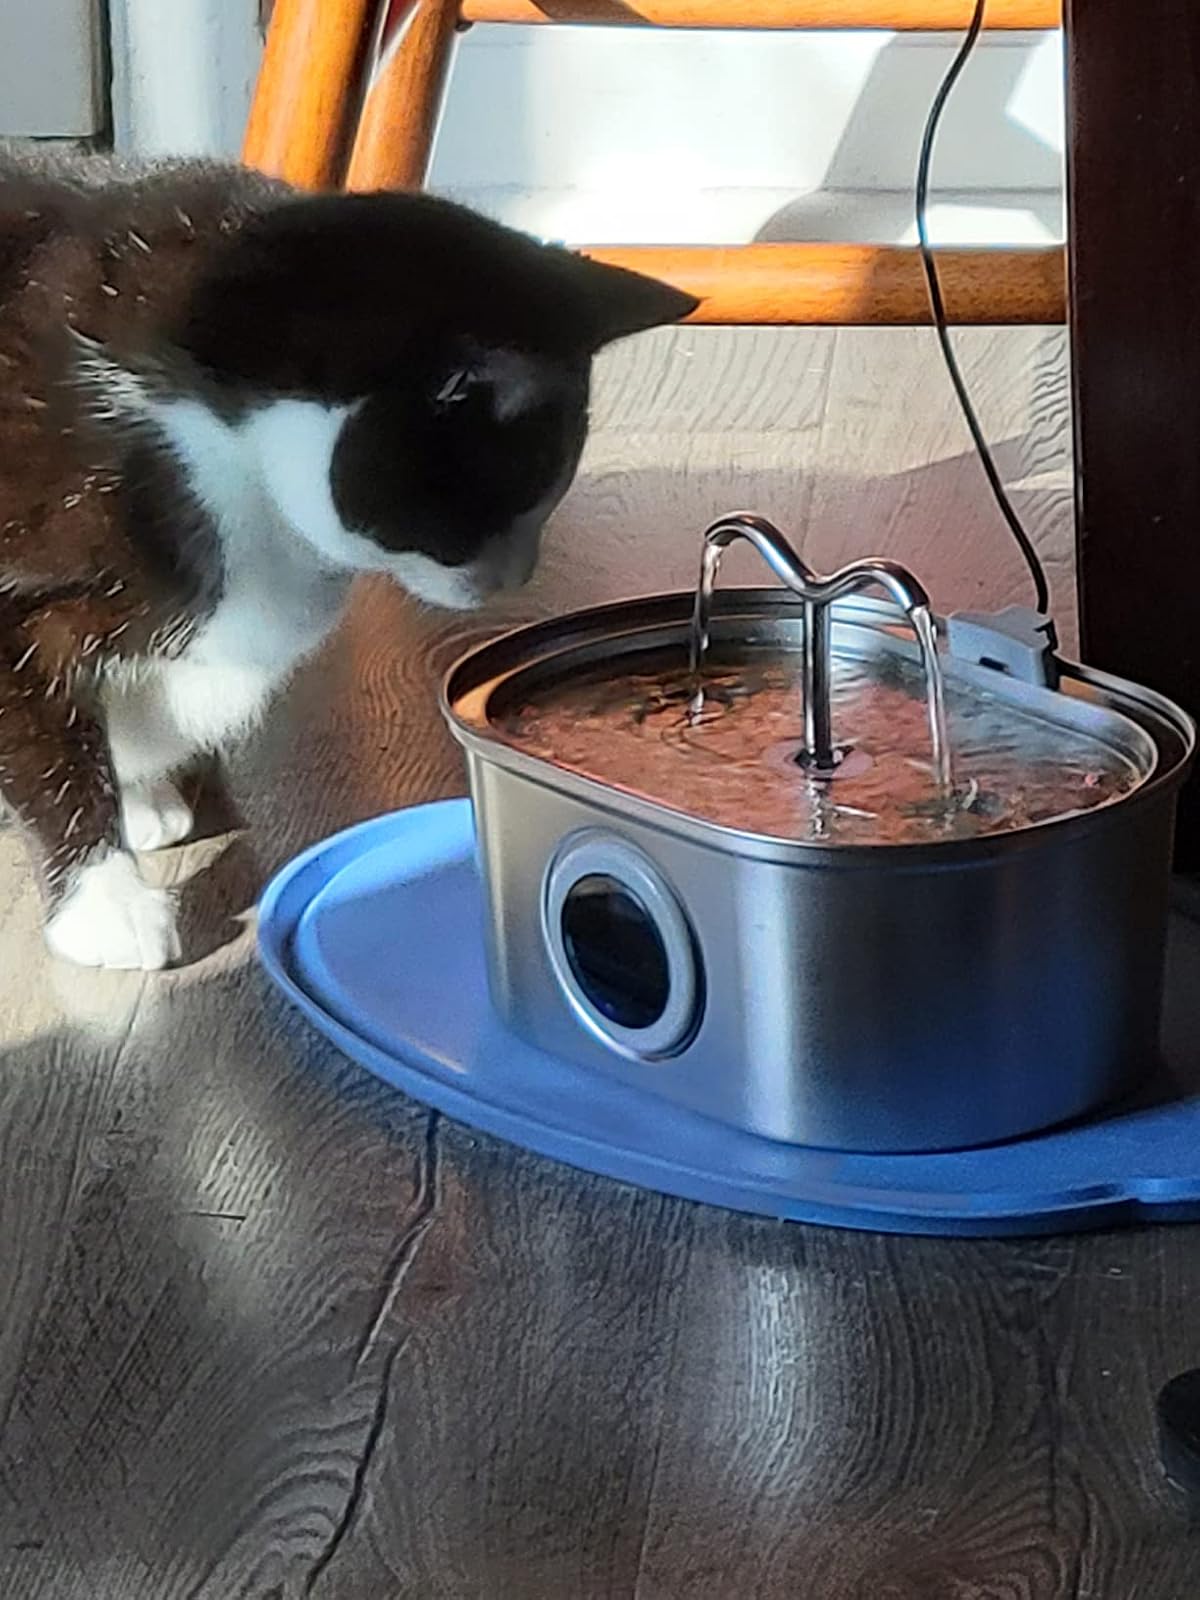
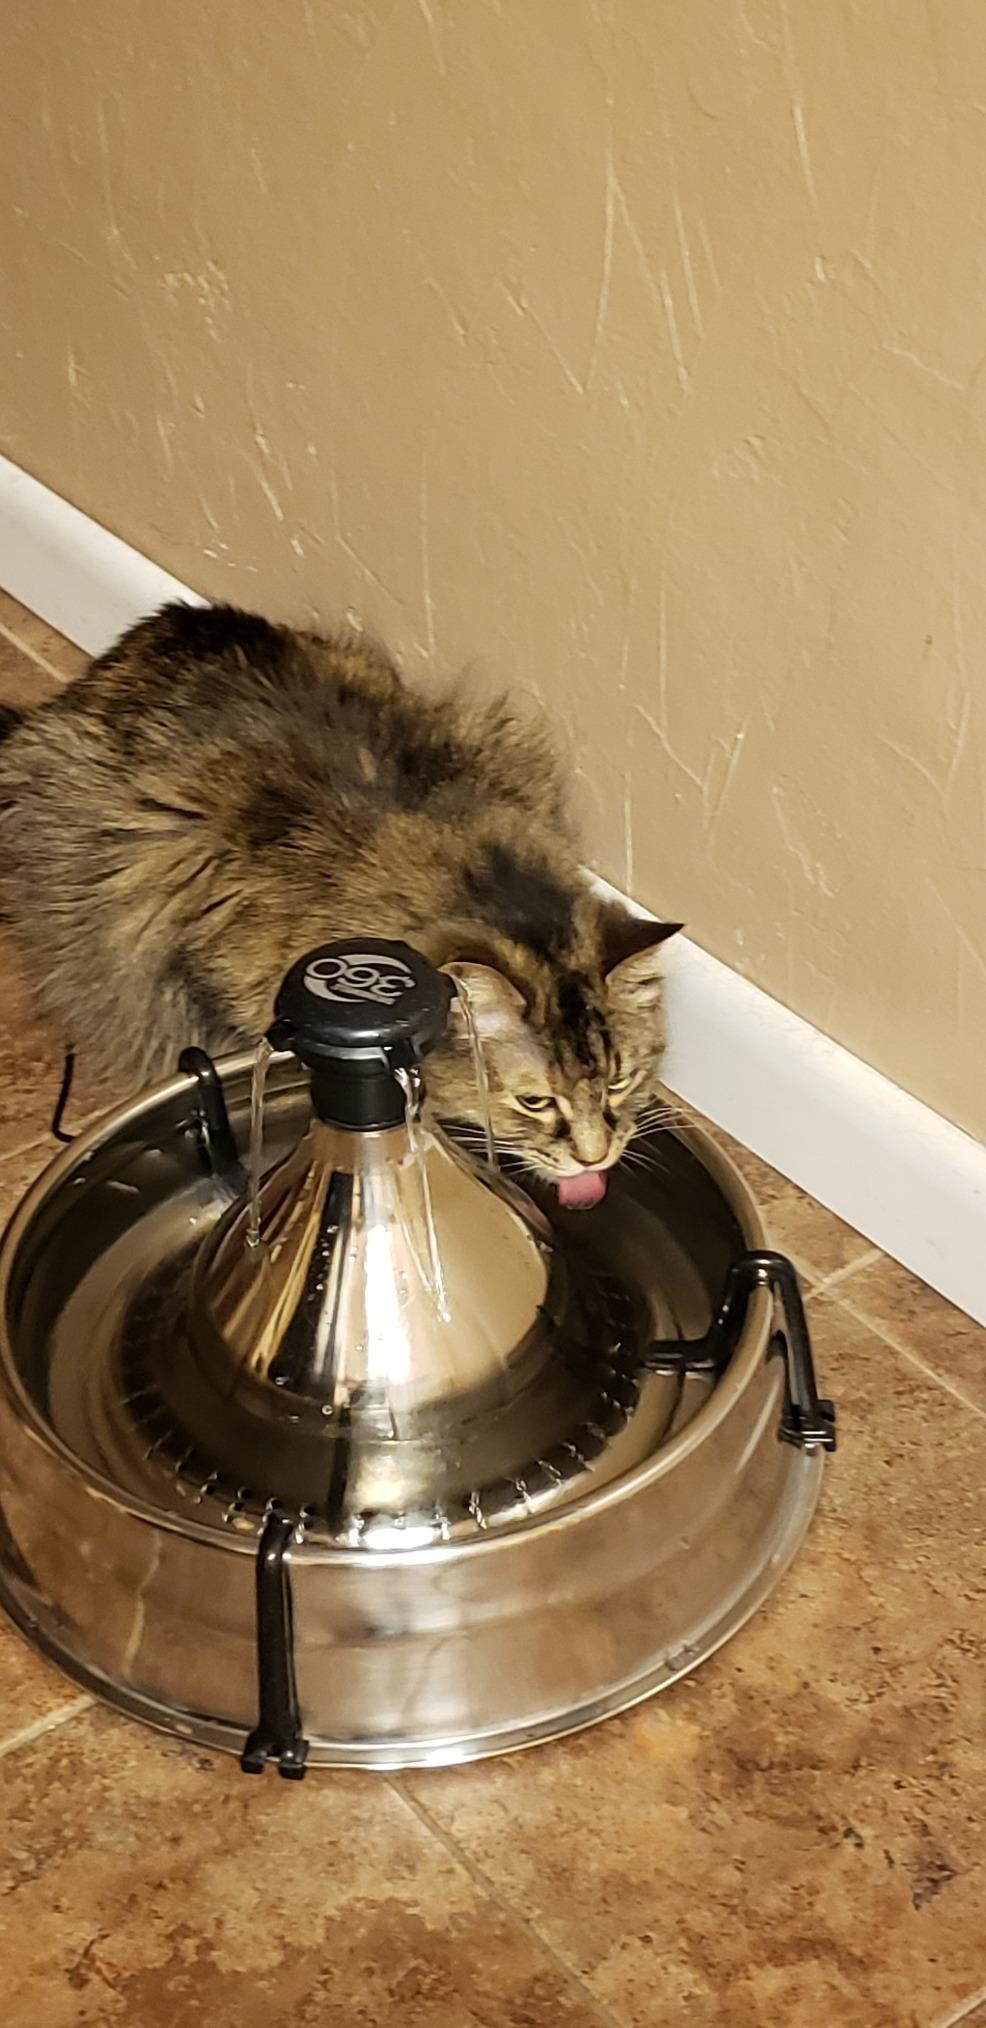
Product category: items_bowl
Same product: no